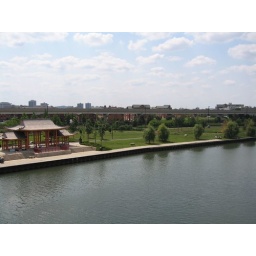
this park is behind the chicago chinatown townhouses. i was on the clark bridge over the chicago river when i took this picture.